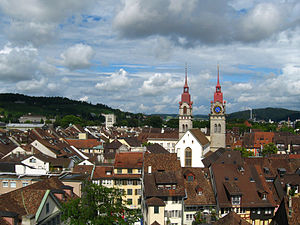
Winterthur
Winterthur er med 109.775 indbyggere den sjettestørste by i Schweiz og den næststørste by i Kanton Zürich.